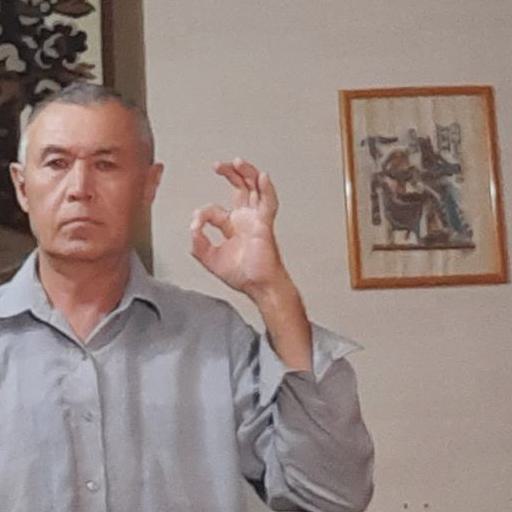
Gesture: ok